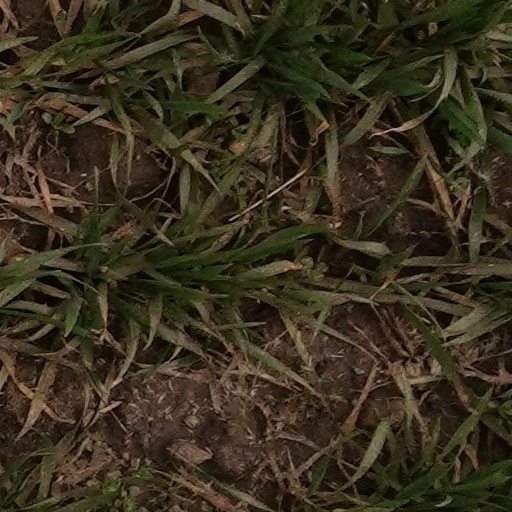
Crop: wheat